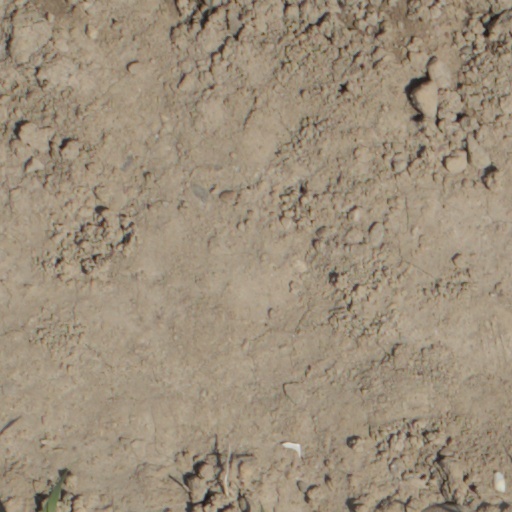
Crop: wheat